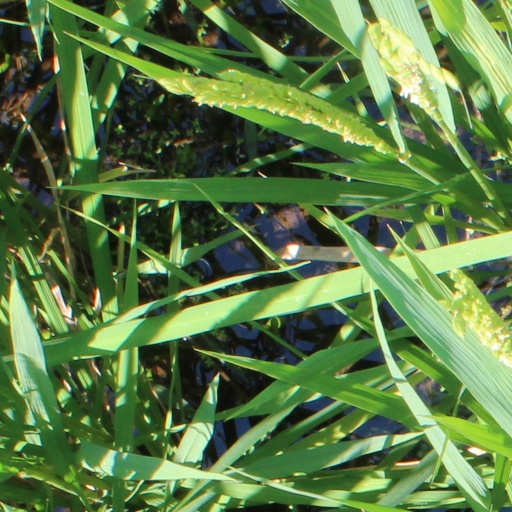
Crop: rice